Tom Osborne (Canadian politician)

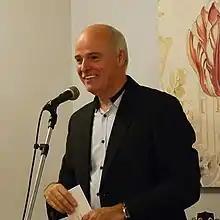

Tom Osborne (born 1964) is a politician in Newfoundland and Labrador, Canada. He represented the district of Waterford Valley in the Newfoundland and Labrador House of Assembly from 1996 to 2024. He was a member of the Liberal Party, a former member of the Progressive Conservative Party, and a former Minister in Danny Williams' first cabinet. He served as Minister of Health and Community Services, and Minister of Education in the Furey government. He was Speaker of the House of Assembly from 2015 to 2017. In 2025 he won the federal seat of Cape Spear and became an MP.